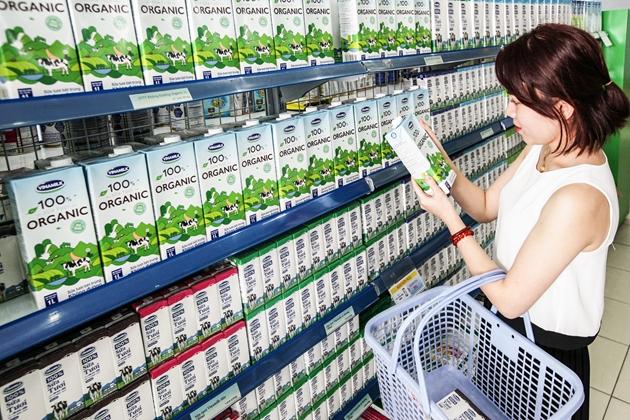
cô gái đang cầm một giỏ hàng với ý định mua một hộp sữa tươi